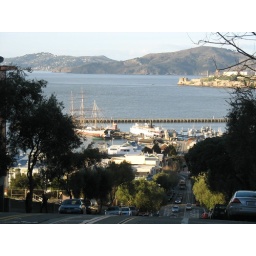
View over Fisherman's Wharf from a cable car stopped at Lombard Street, (the crookedest street in the world)